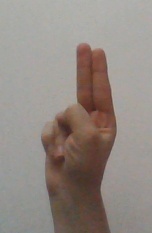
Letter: taa